Internet in China

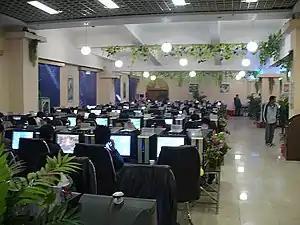
Internet café in Lijiang City

According to a survey by the China Internet Network Information Center (CNNIC), China had 1.09 billion Internet users by the end of December 2023, a 1.9% increase over the year before and a penetration rate of 77.5%. The proportions of users accessing the Internet via mobile phones, desktop computers, laptop computers, TVs and tablet computers were 99.9%, 33.9%, 30.3%, 22.5% and 26.6%, respectively. 51.2% of internet users were male, while the remaining 48.8% were female.